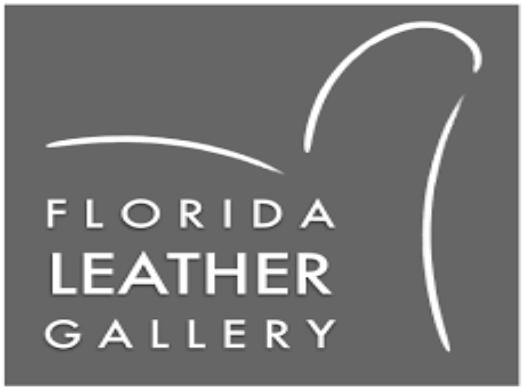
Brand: American Leather
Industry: Necessities